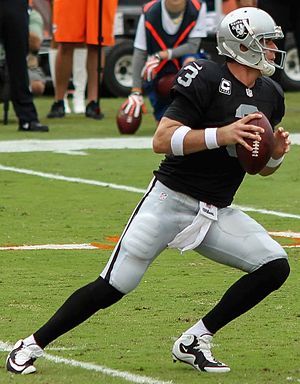
Carson Palmer
Carson Palmer
Carsons H. Palmer er en amerikansk footballspiller, der spiller i NFL som quarterback for Arizona Cardinals. Han spillede college football for USC og vandt Heisman trofæet i 2002. Han blev drafted af Cincinnati Bengals i 2003 i NFL Draft, som første valg i første runde. Han blev startende quaterback i 2004. Med Palmer som quarterback lykkedes det Bengals-mandskab, at komme I play off i 2005, hvor Carson Palmer blev dog skadet på allerførste kast.